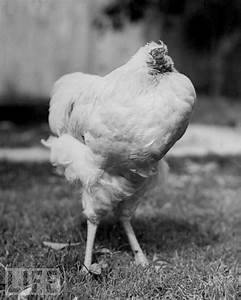
Label: chicken